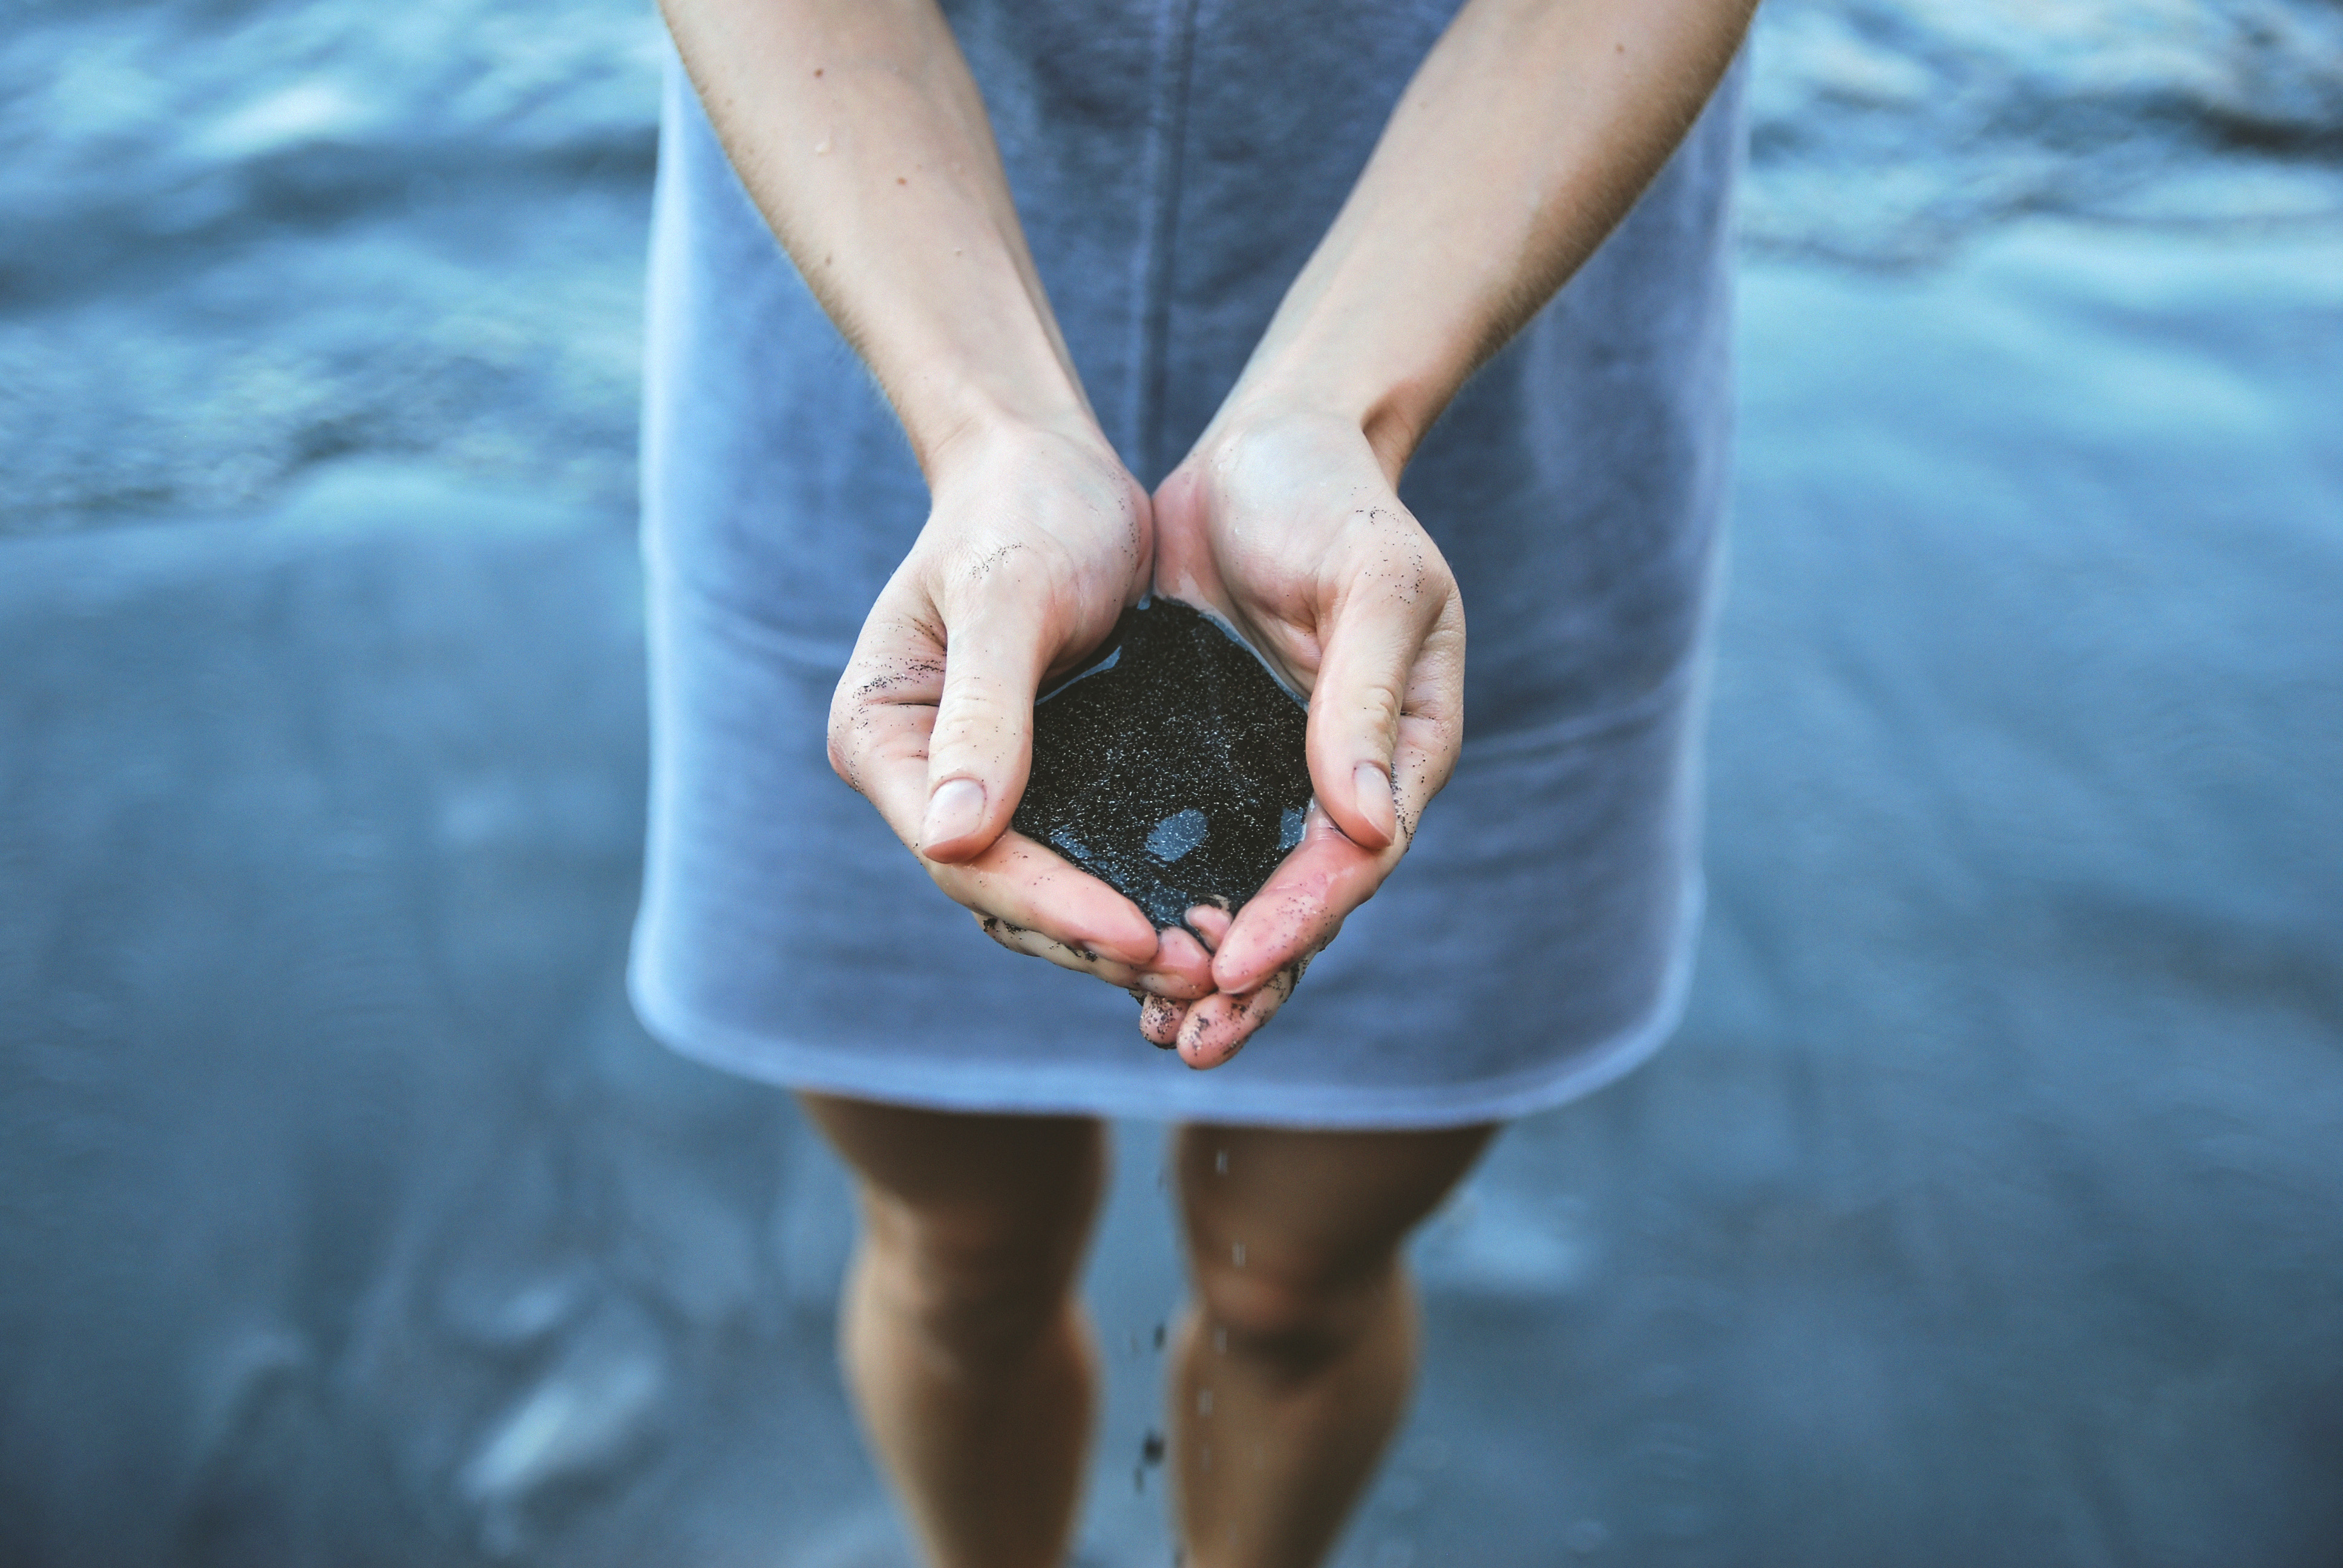
hand, man, beach, coast, water, sand, person, girl, woman, wet, summer, travel, male, recreation, leg, love, finger, spring, handful, blue, leisure, seashore, health, holding hands, human body, outdoors, relaxation, hands, detail, enjoyment, adult, blue water, interaction, sand beach, sense